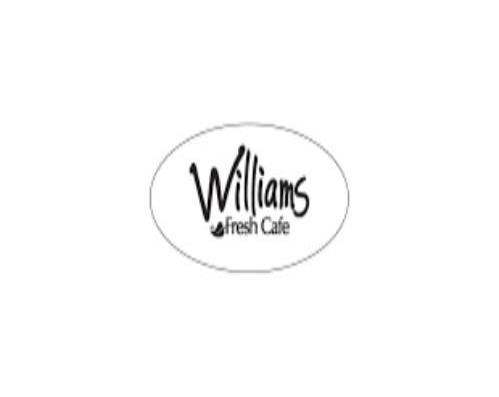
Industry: Food